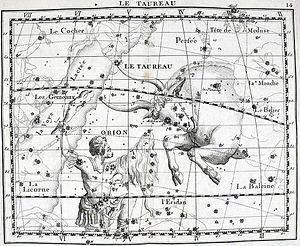
Uranus est la septième planète du Système solaire par sa distance au Soleil, la troisième par la taille et la quatrième par la masse. Elle doit son nom à la divinité romaine du ciel Uranus, père de Saturne et grand-père de Jupiter, noms que portent les deux planètes la précédant dans le Système solaire.
Uranus est la septième planète du Système solaire par sa distance au Soleil, la troisième par la taille et la quatrième par la masse. Elle doit son nom à la divinité romaine du ciel Uranus, père de Saturne et grand-père de Jupiter, noms que portent les deux planètes la précédant dans le Système solaire.